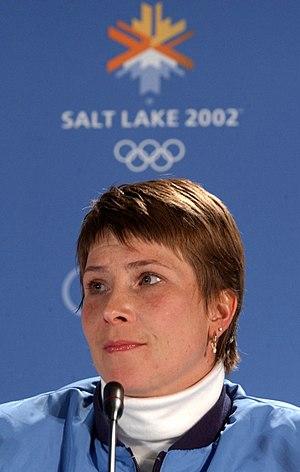
Kristina Sabasteanski-Viljanen, née le 1ᵉʳ avril 1969 à Pittsfield, est une biathlète américaine.